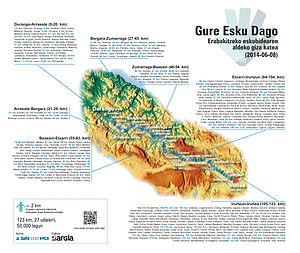
La chaîne humaine pour le droit à décider du Pays basque est une chaîne humaine organisée par la plateforme citoyenne Gure Esku Dago pour réclamer un référendum d’autodétermination du Pays basque.